Santo Bugito

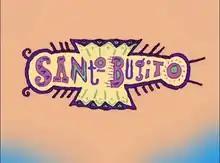

Santo Bugito is an American animated television series produced and developed by Klasky-Csupo for CBS and created by Arlene Klasky. It ran for thirteen episodes and revolved around the goings on in a fictional community of insects. The show was advertised as the first Tex-Mex cartoon.